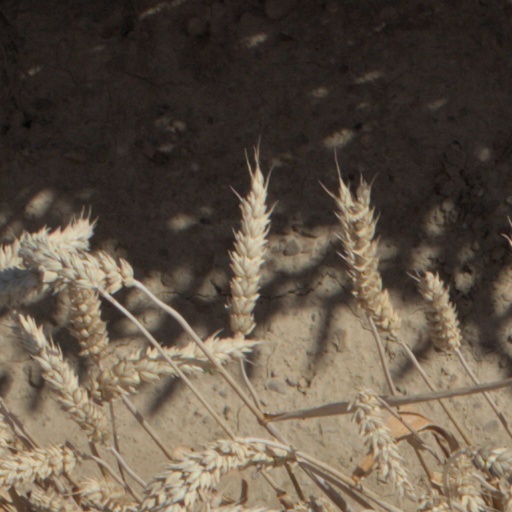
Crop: wheat